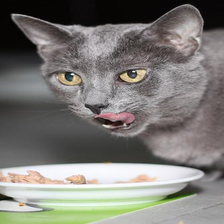
Species: cat
Breed: Russian Blue